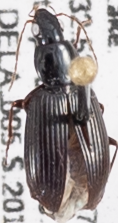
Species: Agonum punctiforme
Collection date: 2019-04-08
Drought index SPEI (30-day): -1.06
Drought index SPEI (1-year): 1.13
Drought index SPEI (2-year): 1.322